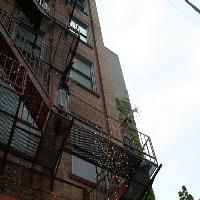
Weather: cloudy or overcast